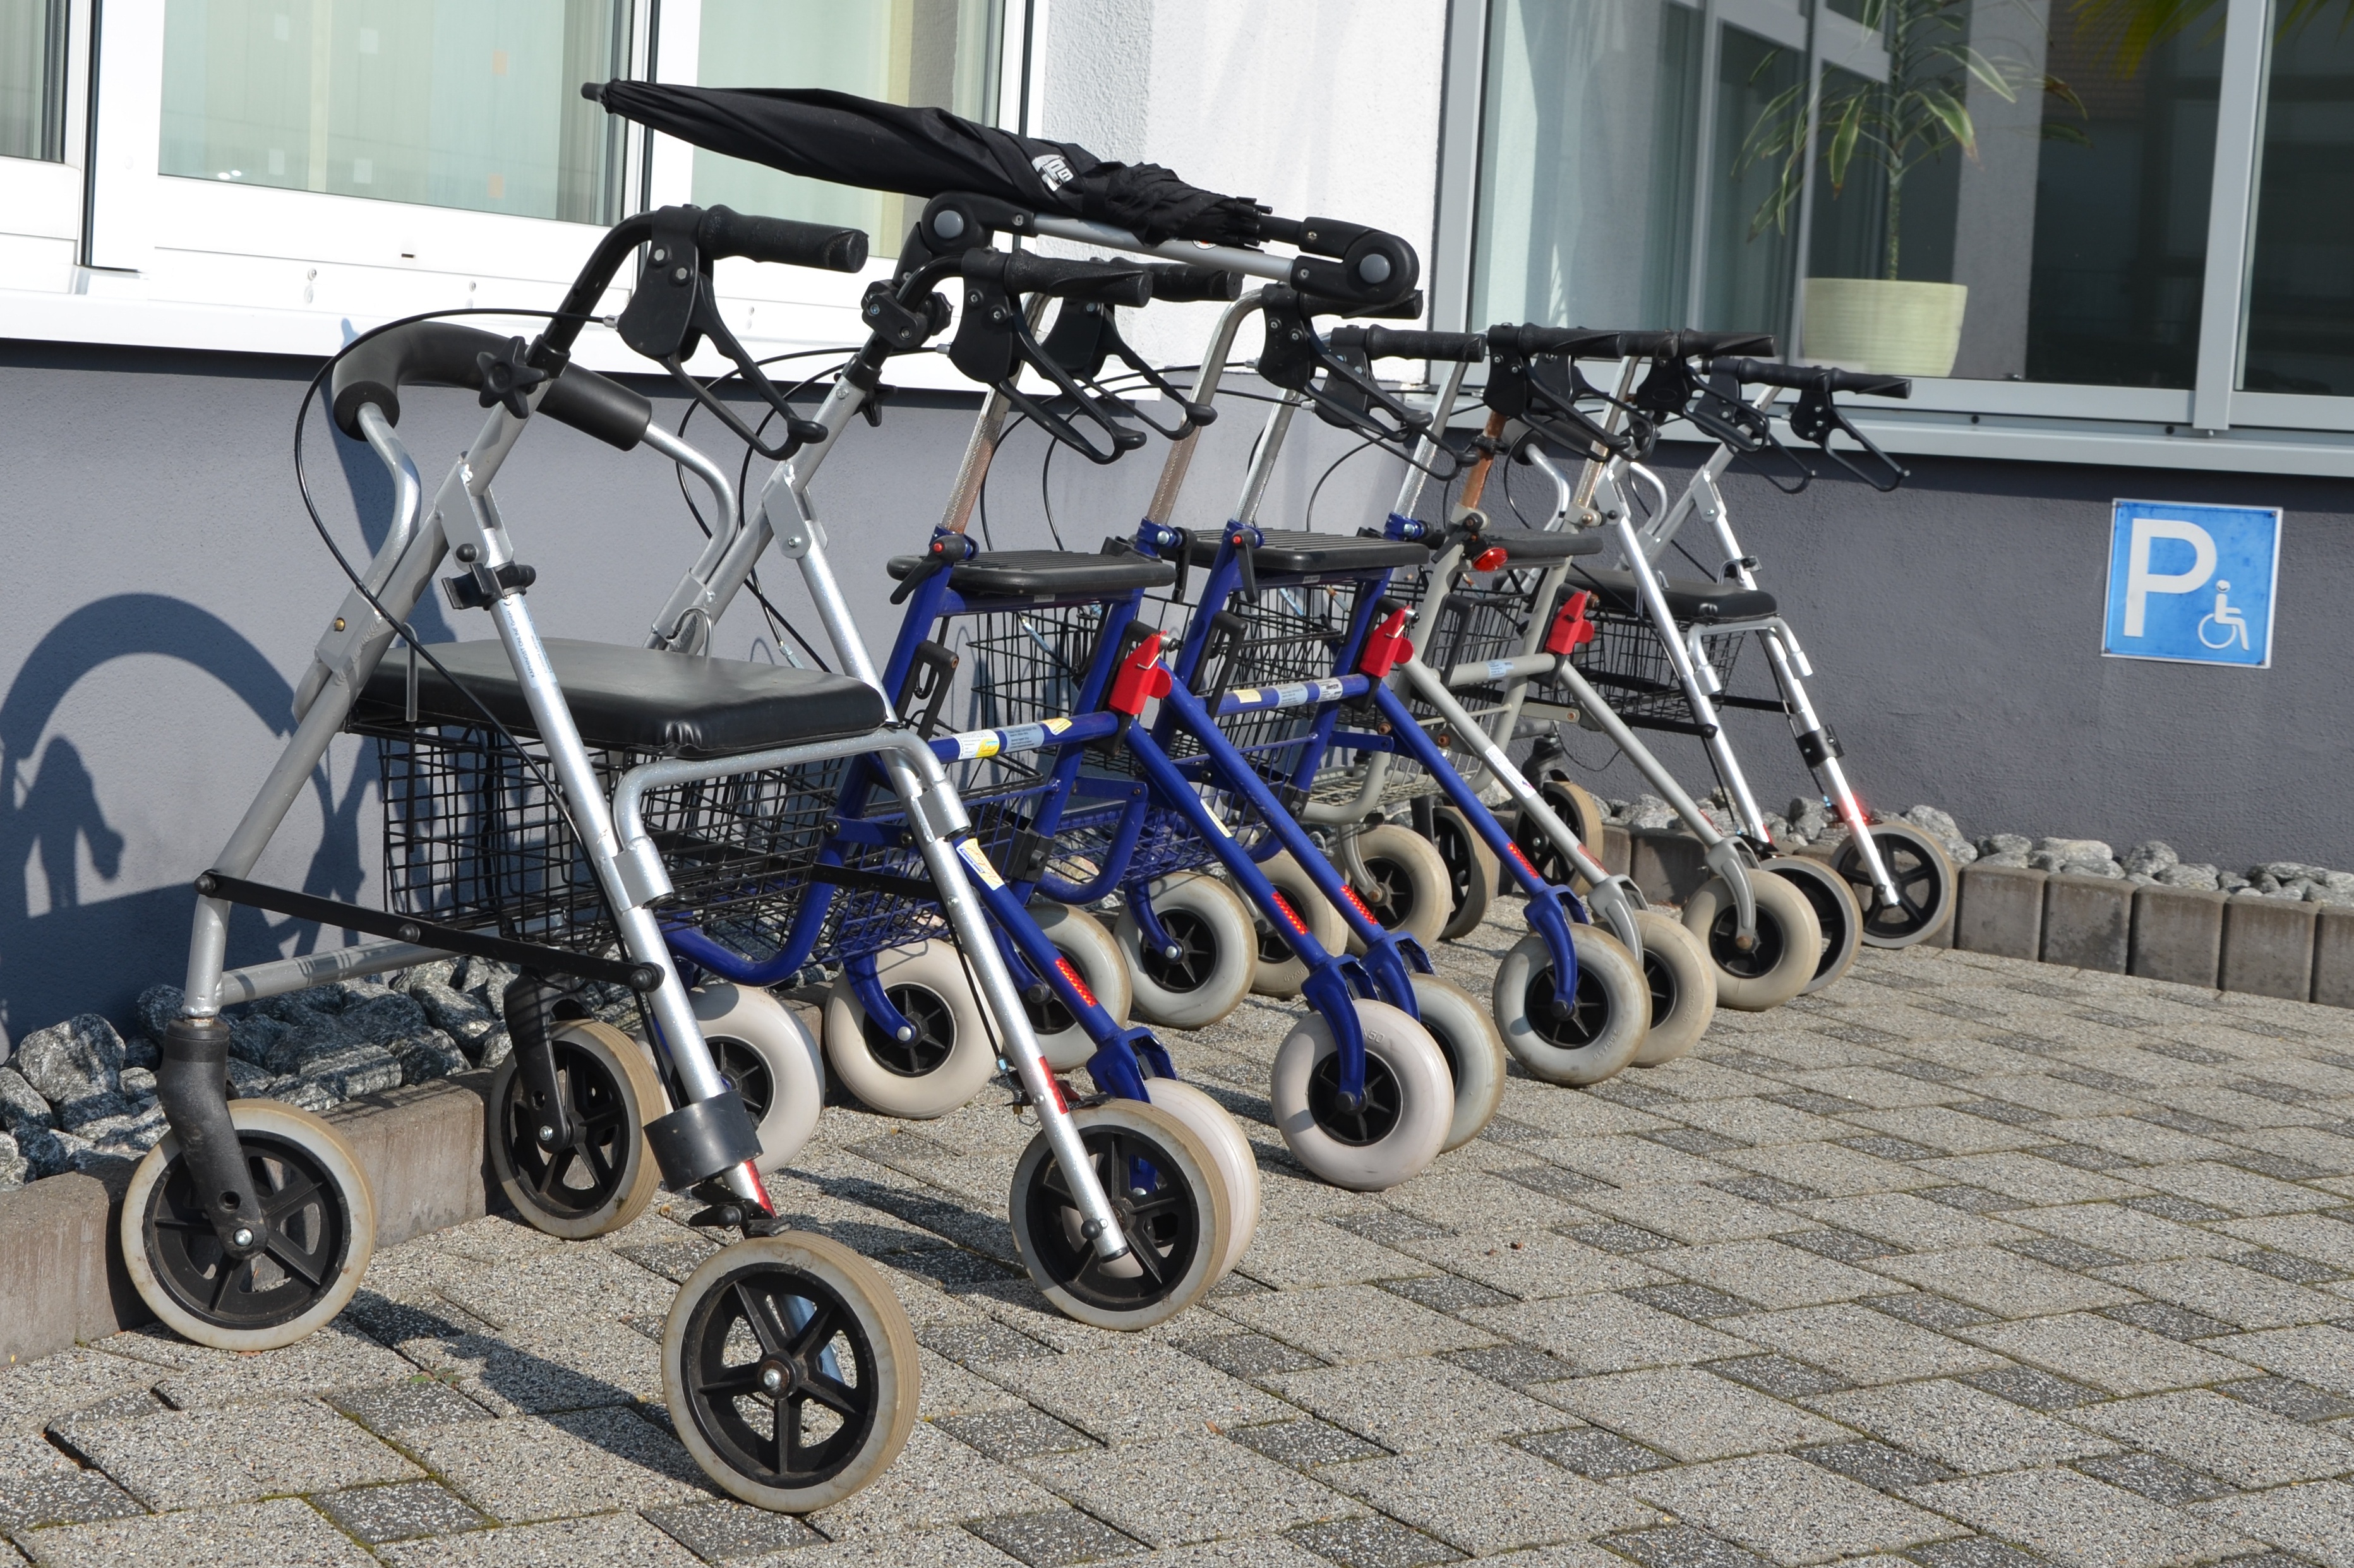
bicycle, vehicle, product, age, seniors, mobility, old people, baby carriage, rollator, bicycle motocross, bmx bike, freestyle bmx, disabled parking space, walking aids